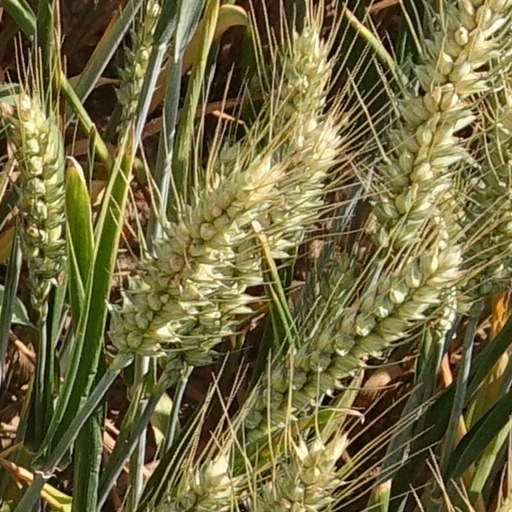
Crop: wheat